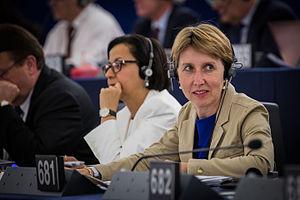
Anne Sander, née le 1ᵉʳ octobre 1973 à Haguenau, est une femme politique française, membre de l'UMP puis des Républicains. Elle est élue députée européenne lors des élections du 25 mai 2014 et réélue le 26 mai 2019.